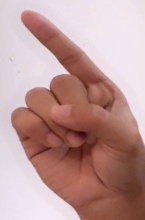
ASL sign: Z